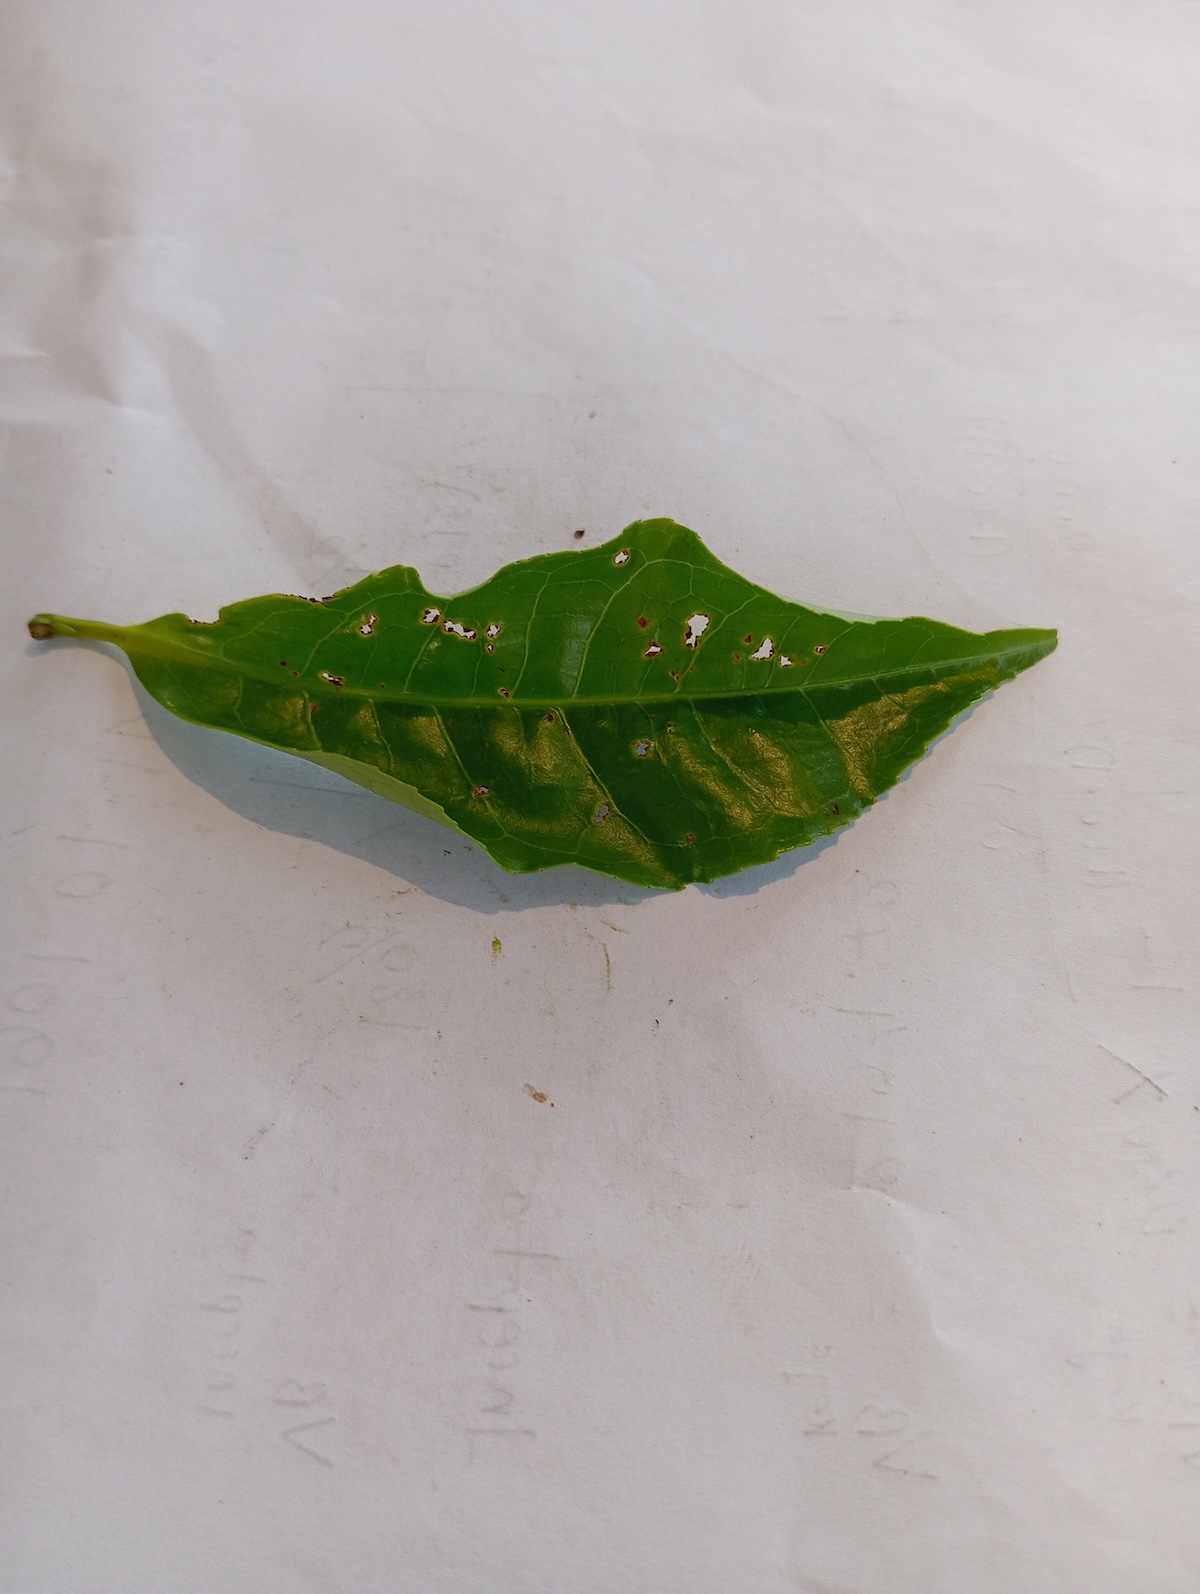
Label: Green mirid bug